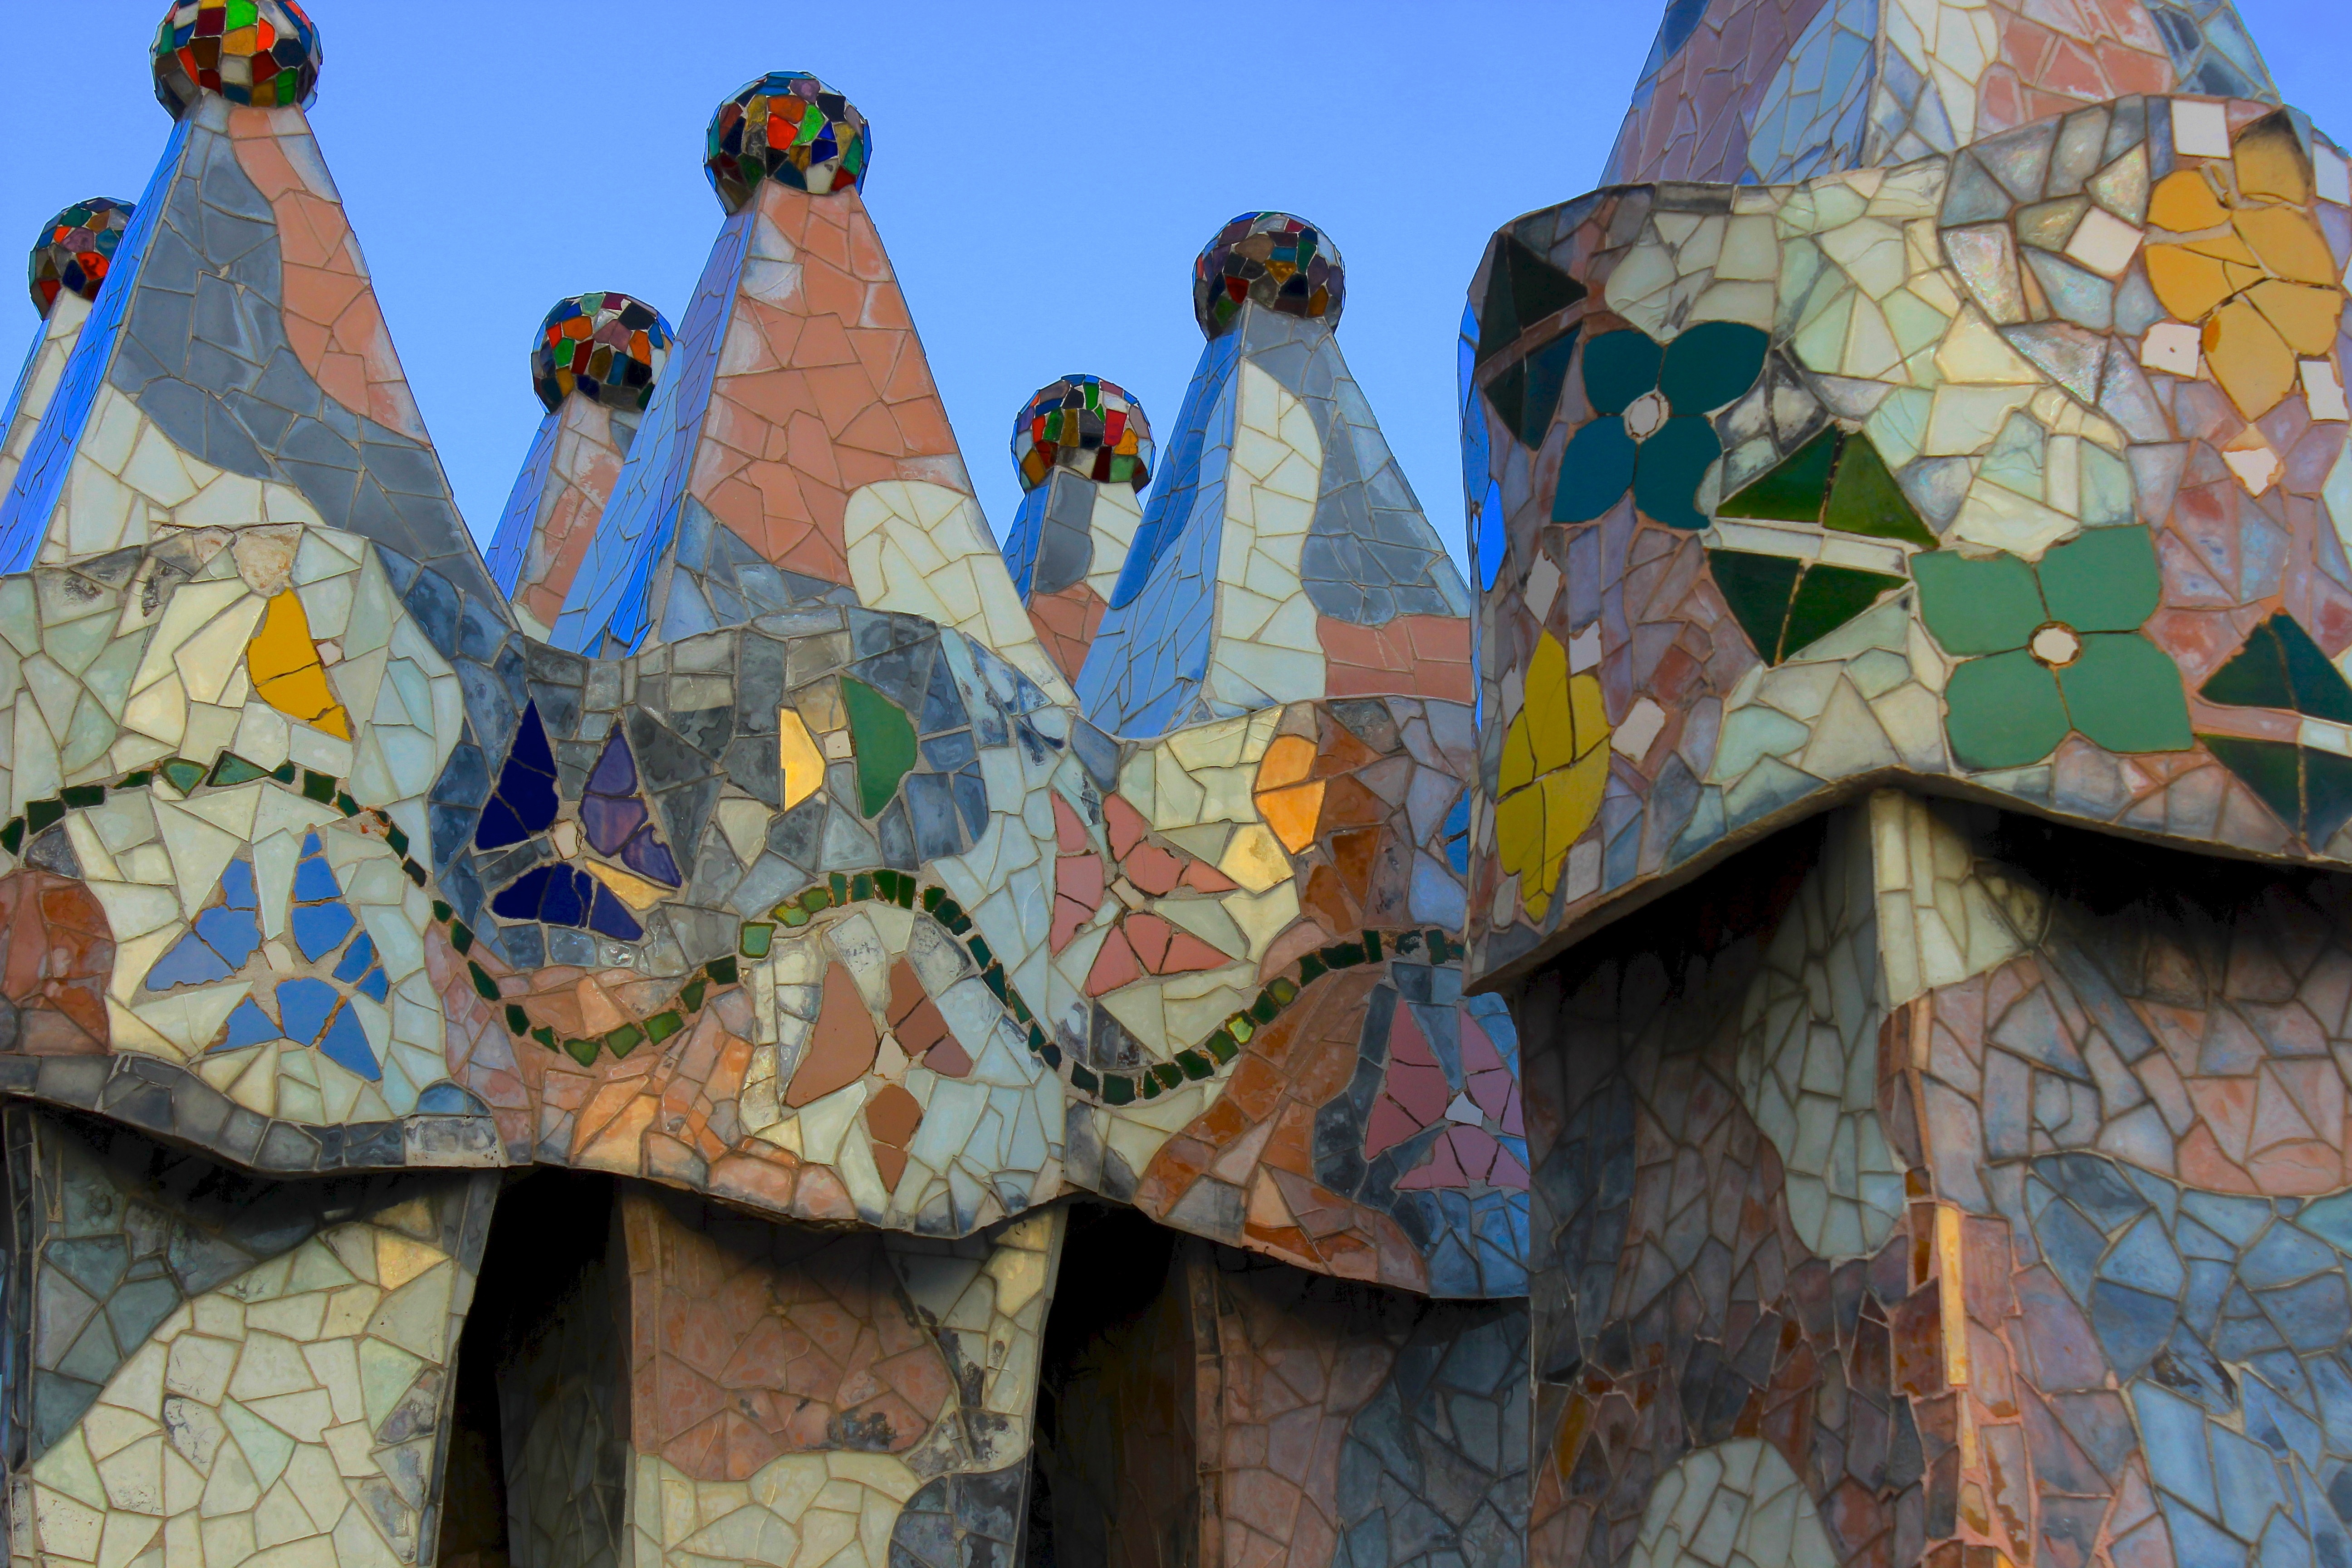
architecture, color, barcelona, art, mosaic, catalonia, gaudi, casa batlo